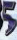
Number: 5